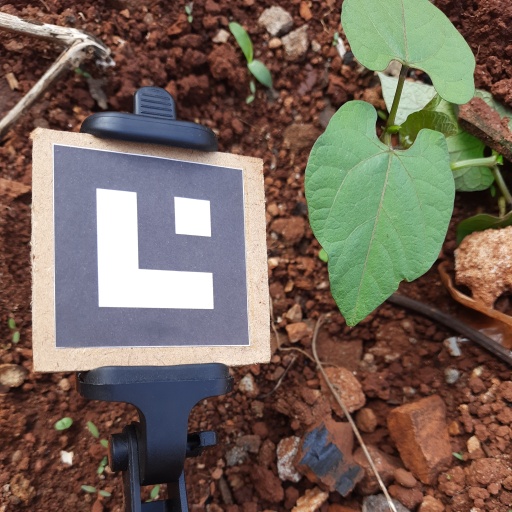
Observations: flat surface, eating holes in the edge, under cloudy sky